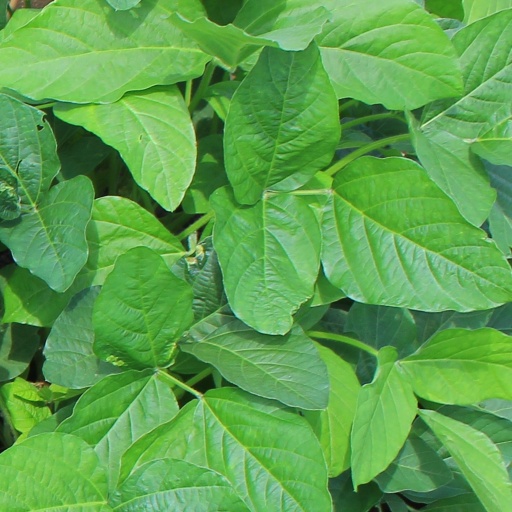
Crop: soybean